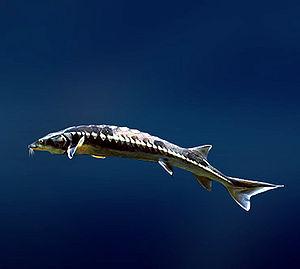
Acipenser nudiventris est un genre de la famille des Acipenseridae.
Le genre Acipenser regroupe une vingtaine d'espèces de poissons dulçaquicoles originaires d'Europe, d'Asie ou d'Amérique du Nord appelés esturgeons.